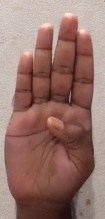
ASL sign: B